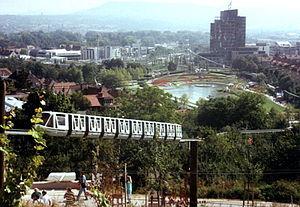
L'Exposition horticole internationale de 1993, ou IGA Stuttgart Expo 93, reconnue par le Bureau international des expositions, s'est tenue à Stuttgart du 23 avril au 17 octobre 1993, sur le thème « Ville et Nature – Une approche responsable ». Dix-neuf pays étrangers y ont participé : Afrique du Sud, Autriche, Belgique, Bulgarie, Cap Vert, Espagne, Chine, Égypte, Hongrie, Italie, Inde, Iran, Japon, Népal, Pays-Bas, République tchèque, Suisse, Tunisie et Turquie. Elle a accueilli 7,3 millions de visiteurs. Sa mascotte était Flori, une sorte de chouette portant un chapeau de cow-boy.